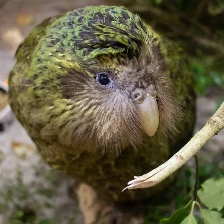
Species: KAKAPO
Scientific name: STRIGOPS HABROPTILUS